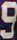
Number: 9